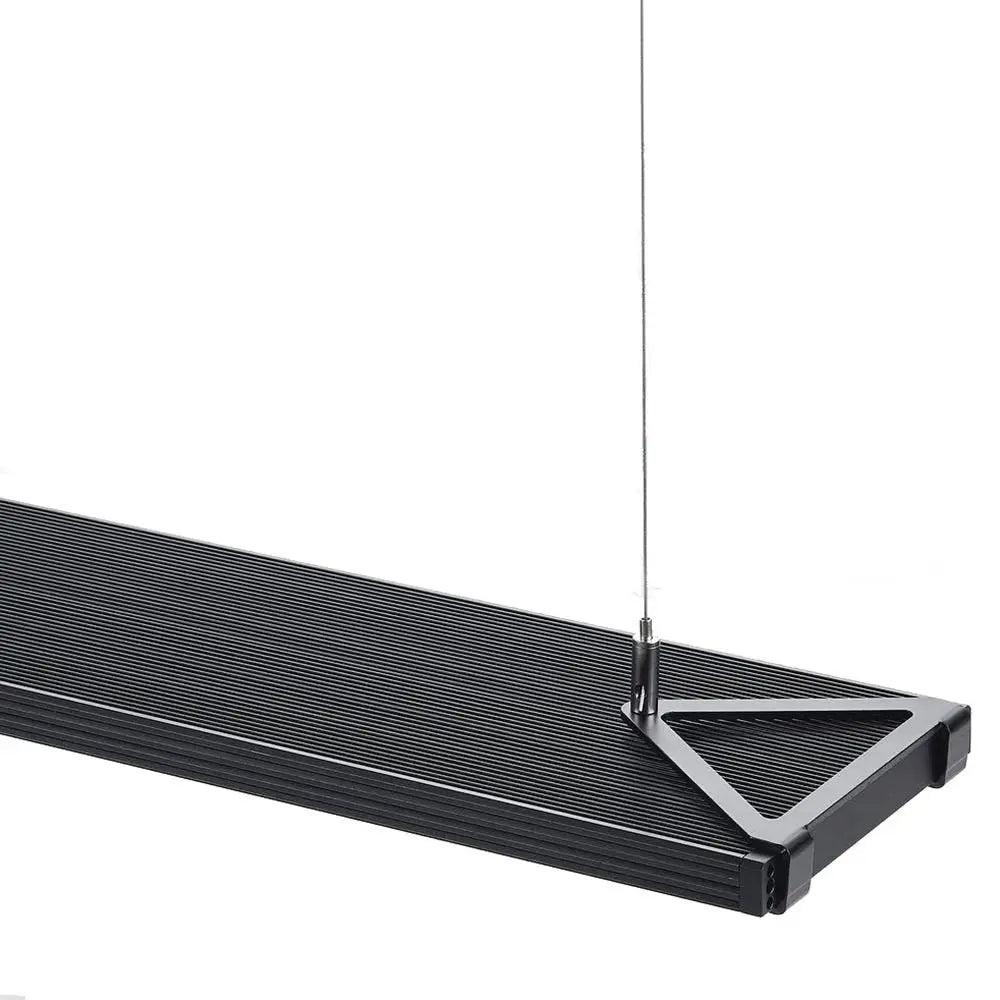
Kit para colgar Chihiros WRGB II Pro
Si eres de los que prefieres un aspecto minimalista o te gustan los acuarios con elementos que sobresalen esta es tu solución. El Kit para colgar tu pantalla Chihiros WRGB II Pro es elegante, con un diseño de vanguardia y fácil de instalar. No esperes más, es apto para todas las pantallas Chihiros WRGB II Pro. Comprar Chihiros Slim WRGB II Pro
Brand: LITTLE TREE DESIGN BIOTOPES
Category: Animals & Pet Supplies > Pet Supplies > Fish & Aquatic Supplies > Aquarium Stands > Box Frame Stands